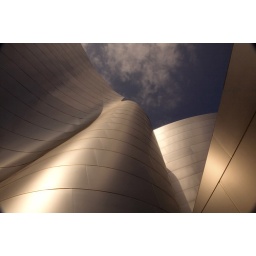
Frank Gehry's Disney Concert Hall in Los AngelesTaking pictures of this building is like shooting the proverbial fish in barrel